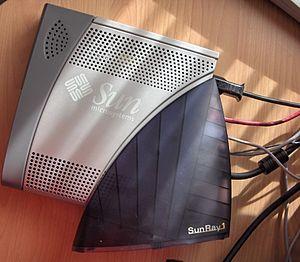
En informatique, le terme client léger désigne parfois des éléments matériels et parfois des éléments logiciels.